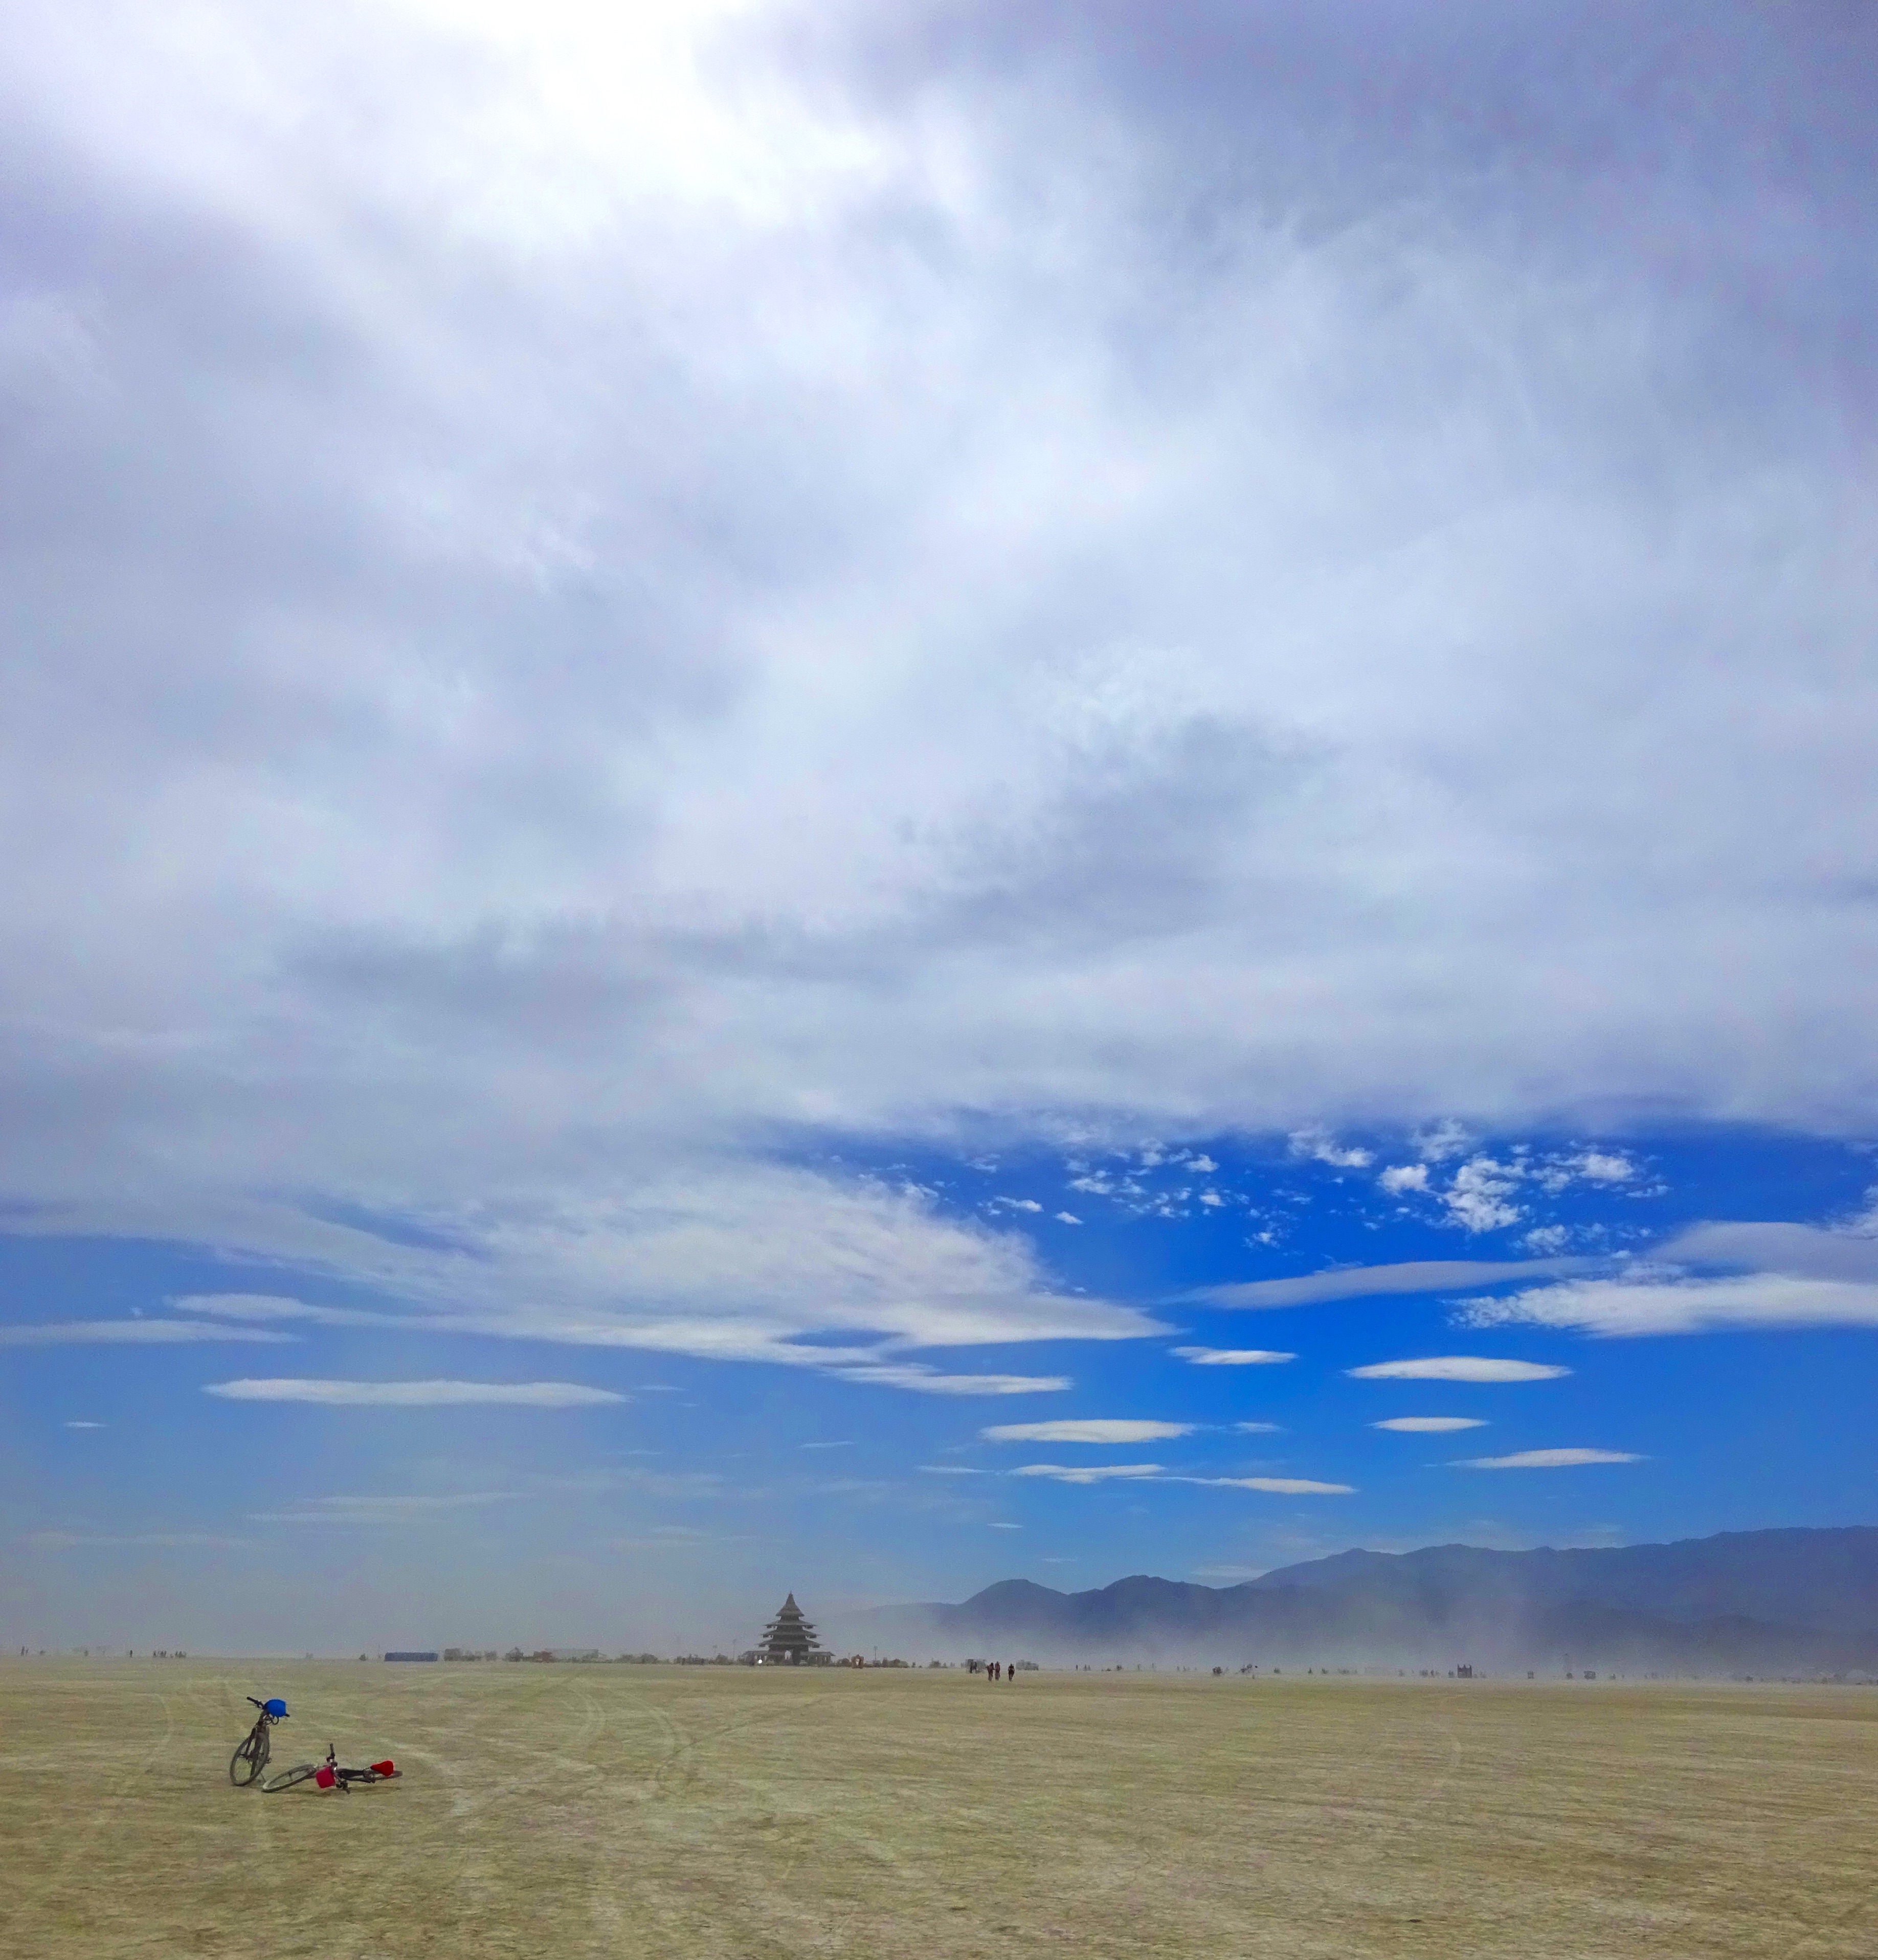
landscape, sea, horizon, mountain, cloud, sky, field, meadow, prairie, morning, hill, dawn, dusk, plain, grassland, plateau, habitat, ecosystem, steppe, rural area, meteorological phenomenon, natural environment, atmospheric phenomenon, atmosphere of earth